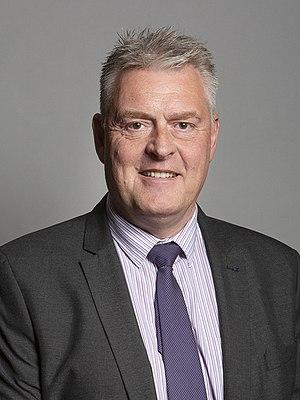
La circonscription d'Ashfield est une circonscription parlementaire britannique située dans le Nottinghamshire, et représentée à la Chambre des Communes du Parlement britannique depuis 2019 par Lee Anderson du Parti conservateur.